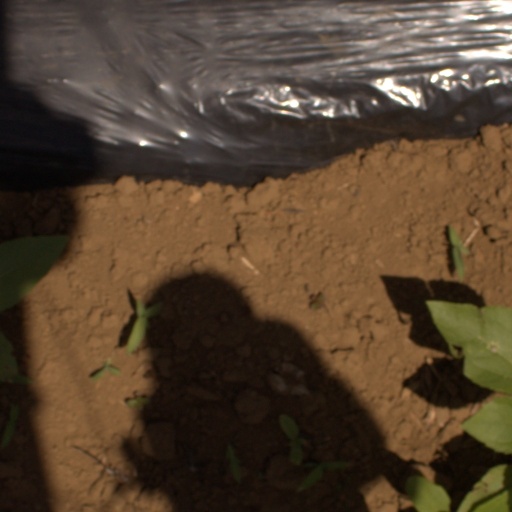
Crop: Jerusalem artichoke